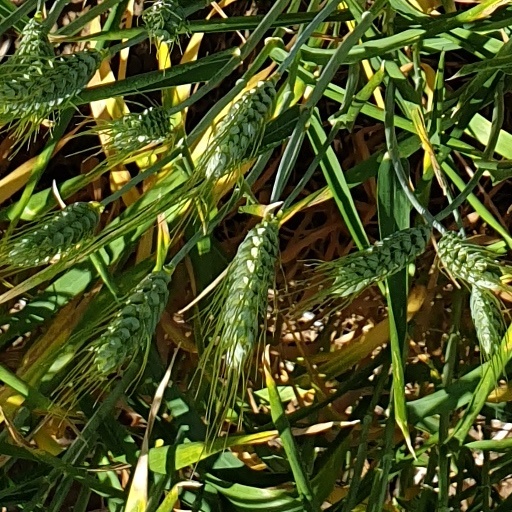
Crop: wheat